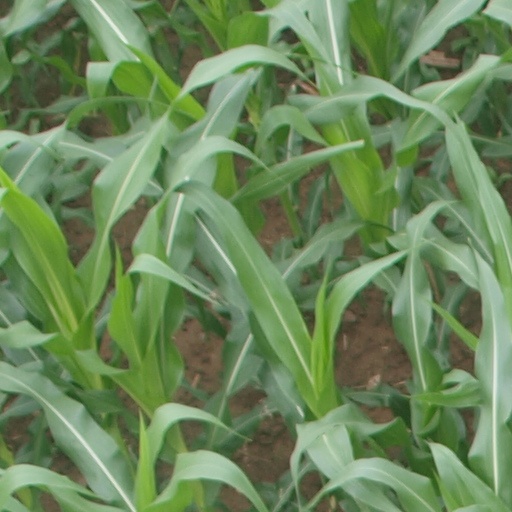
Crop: maize; corn